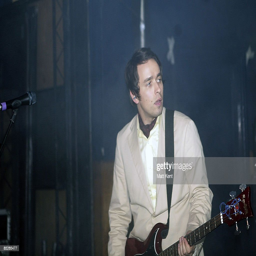
musician of the band performs on stage .